Otto Didrik Schack, 7th Count of Schackenborg

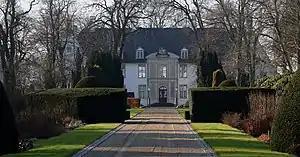
Schackenborg Castle, photographed in 2006.

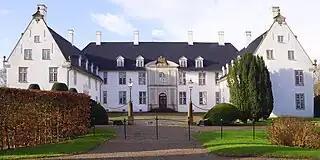
Schackenborg Castle, front from east side (2023)

Otto Didrik Schack was born on 3 October 1810 at Astrupgaard near Brøns in the Duchy of Schleswig. Born into the noble family of Schack, he was the eldest child and only son of the Danish nobleman and civil servant Hans Schack, and his wife Countess Louise Frederikke Lerche.